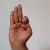
The image shows a hand gesture representing the letter 'F' in Indian Sign Language.